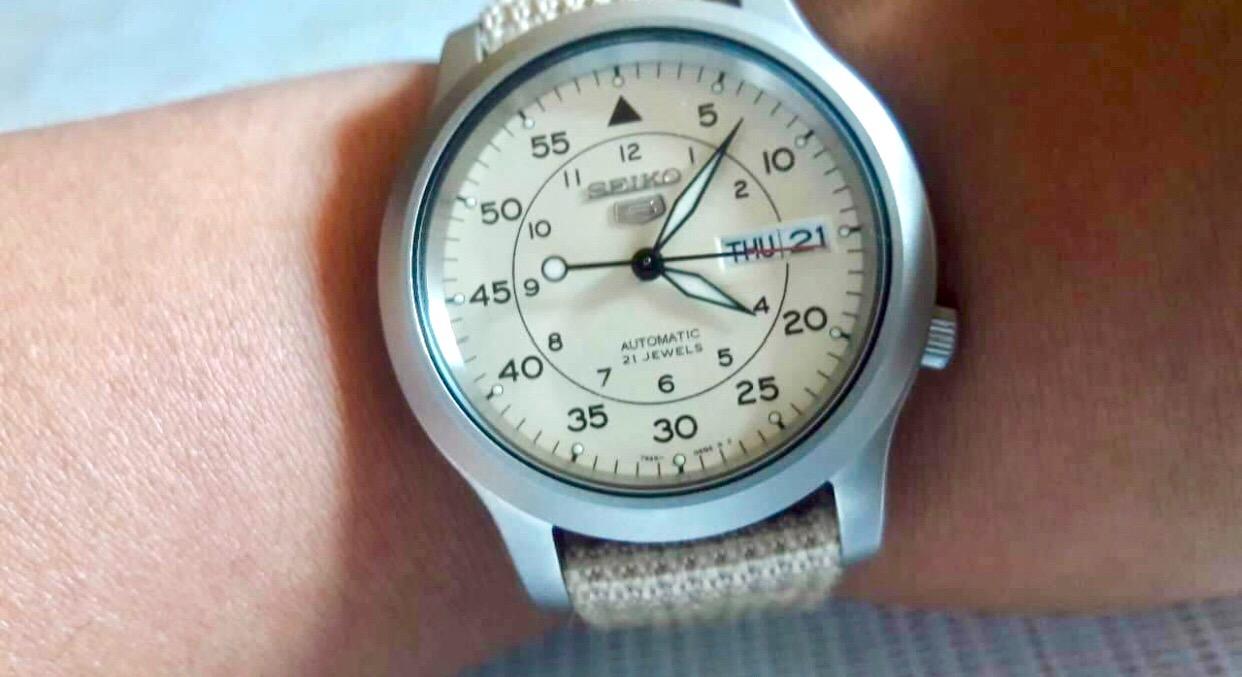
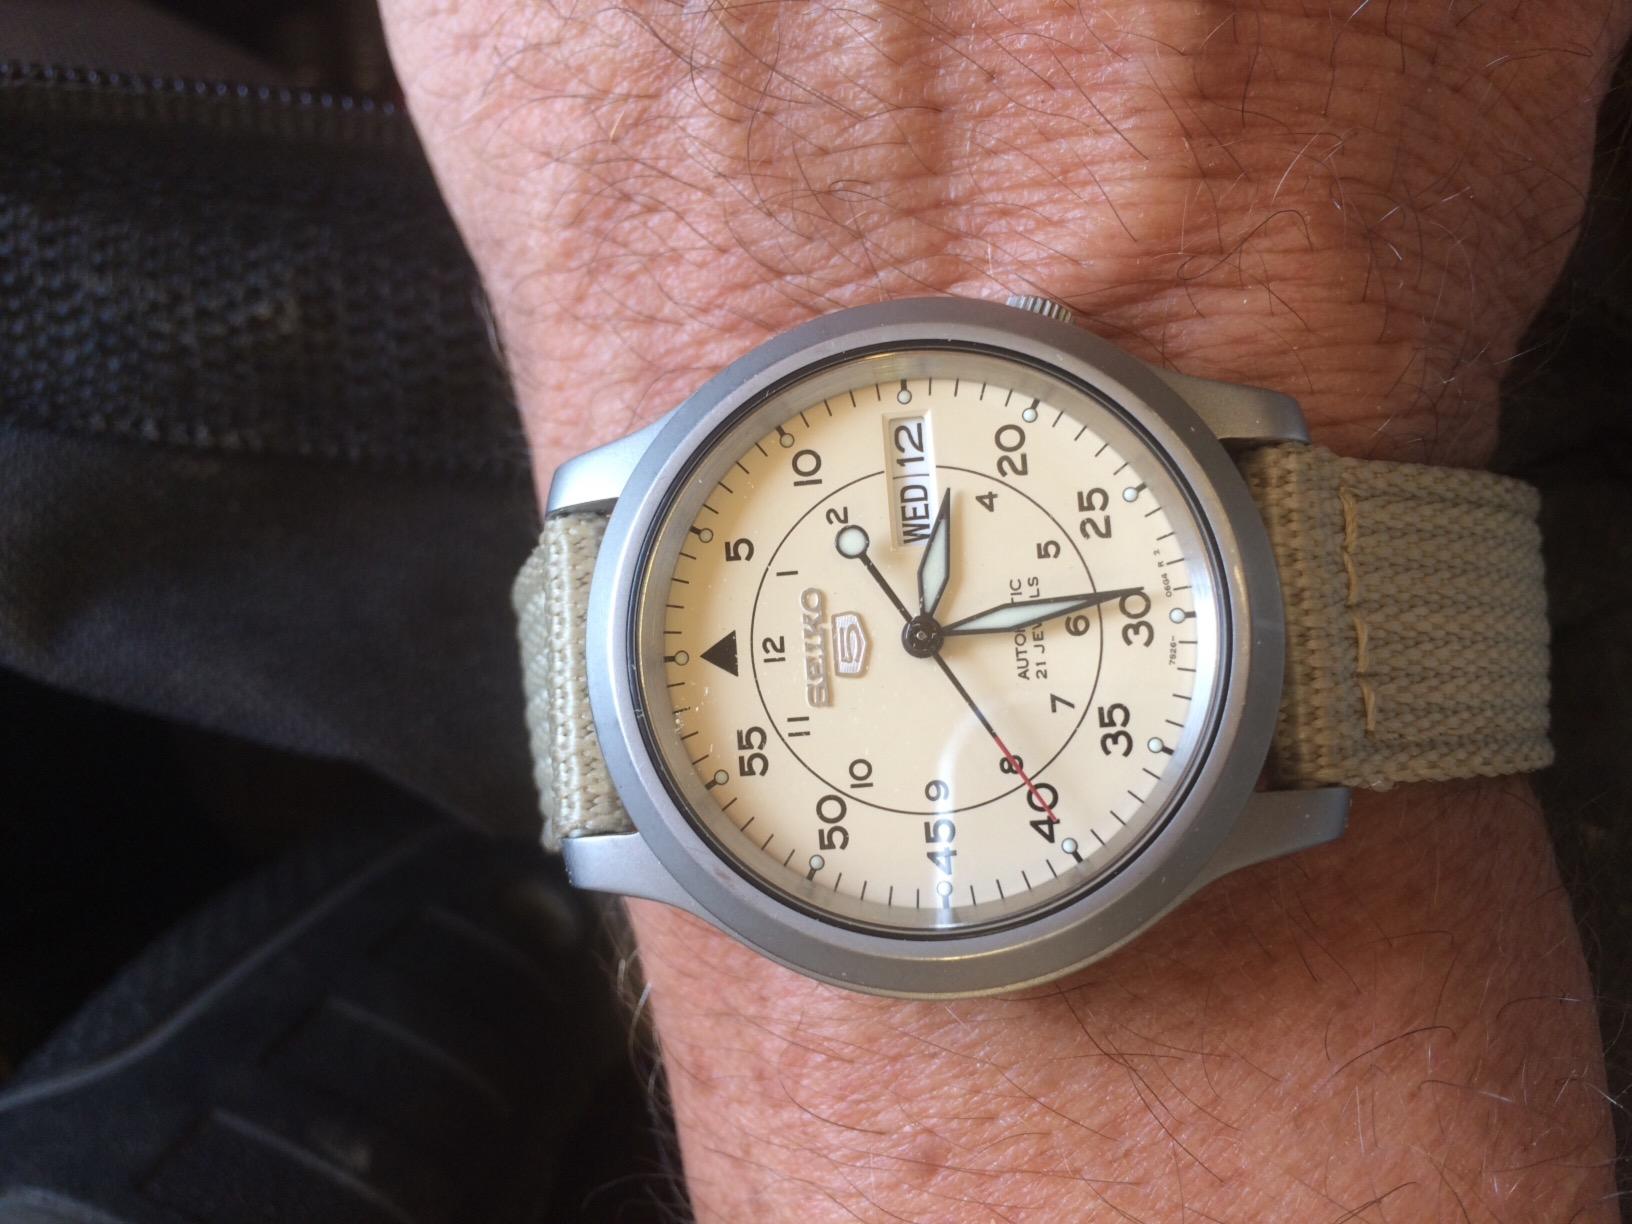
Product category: accessories_watch
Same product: yes